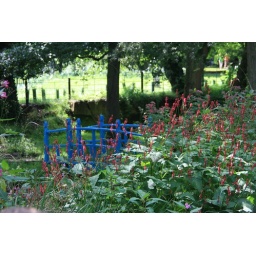
Loved the colour of the bridge against the red flowers